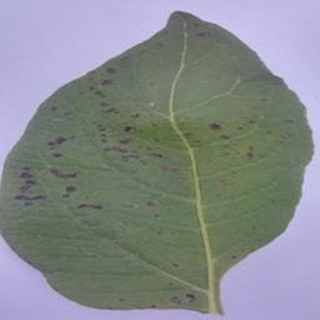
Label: potato_early_blight